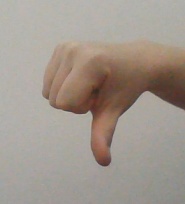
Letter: waw